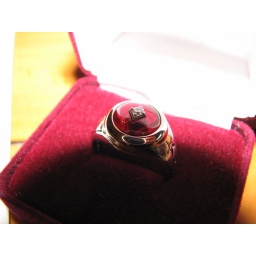
It's a round red stone for a 300 game, with the diamond in the middle. Other colors are for other awards.